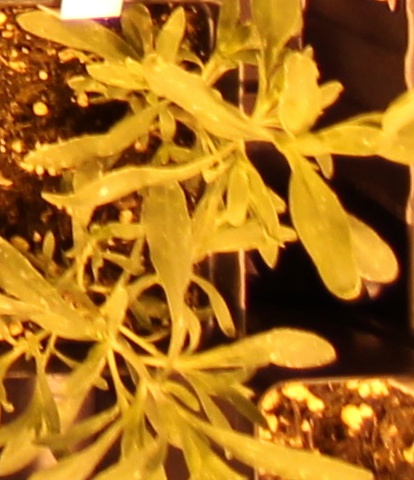
Label: Kochia